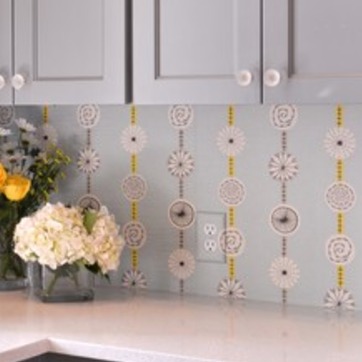
Material: wallpaper